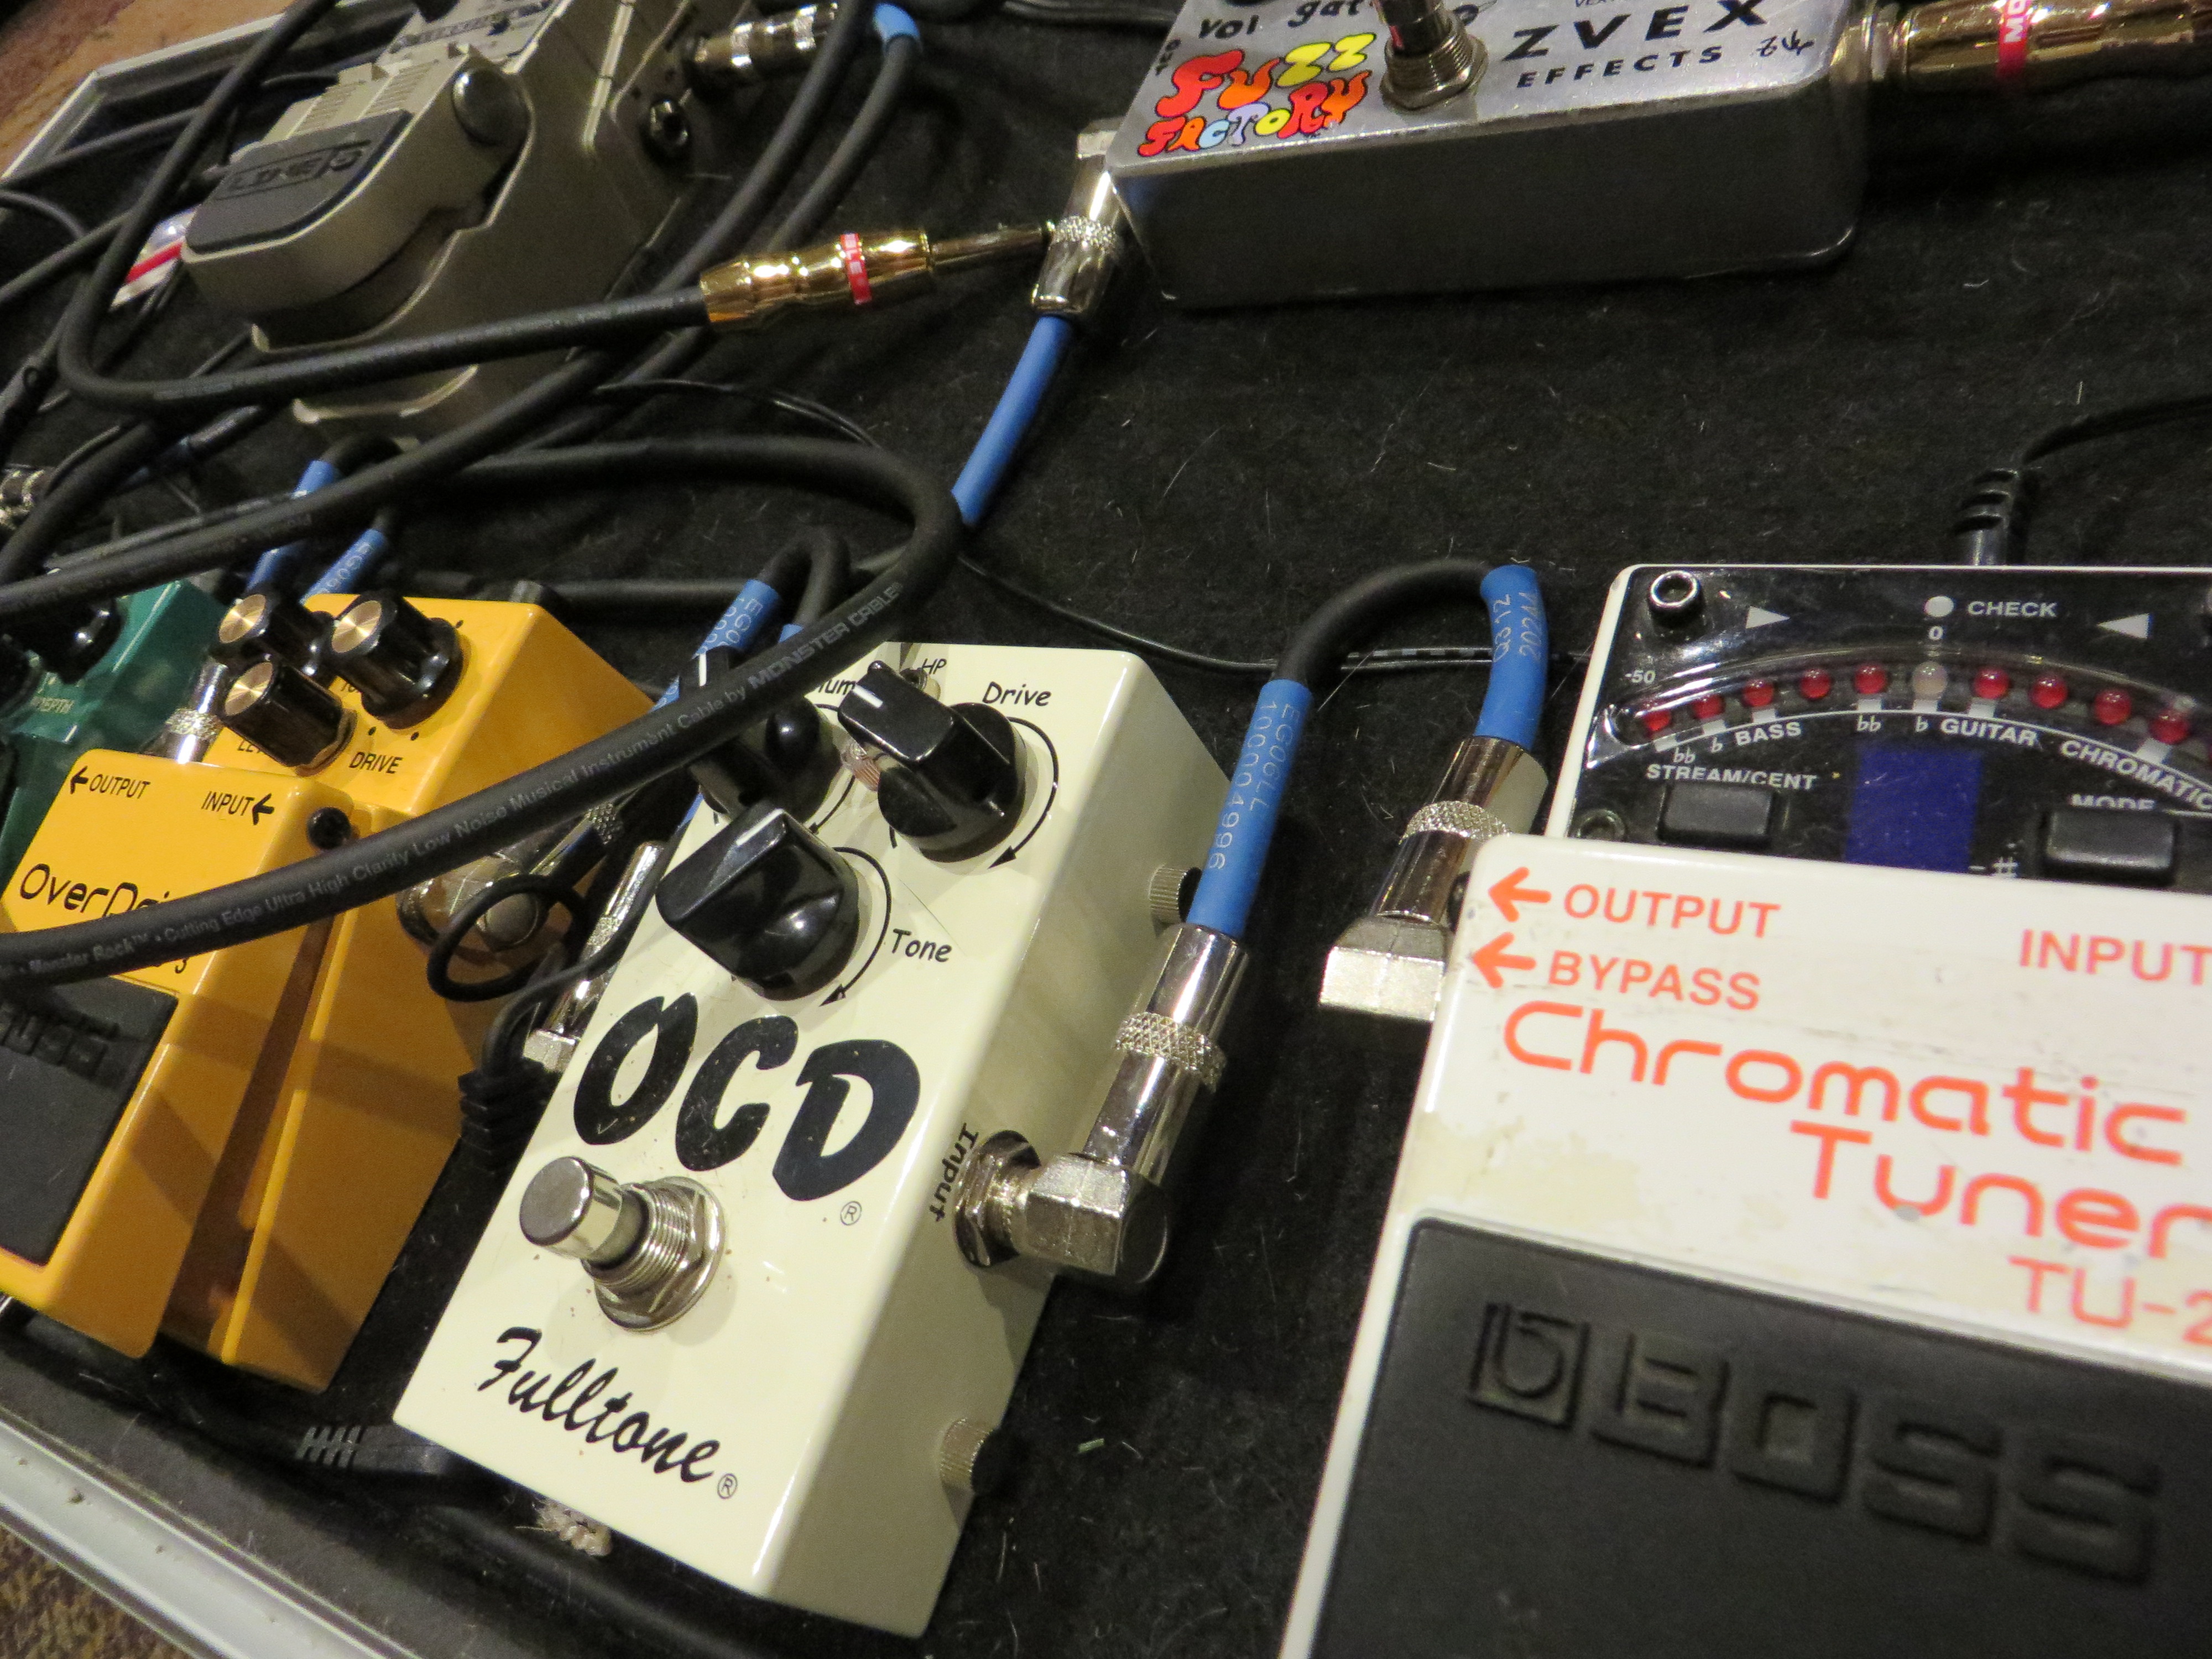
car, band, vehicle, equipment, sports car, race car, supercar, racing, effects, pedals, auto racing, automobile make, automotive exterior, open wheel car, bandroom